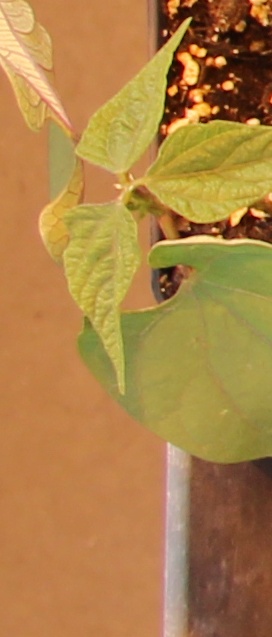
Label: Blackbean